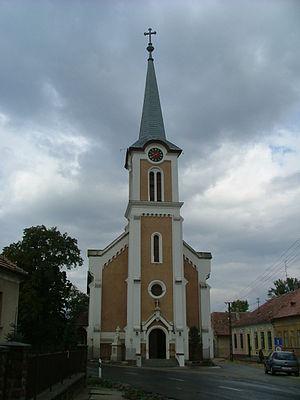
Fertőendréd est un village et une commune du comitat de Győr-Moson-Sopron en Hongrie.